Women's health

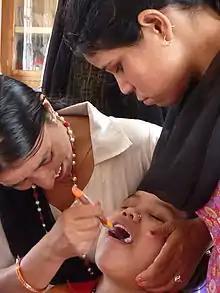
Nepalese women examining patient's mouth in oral health clinic

Changes in the way research ethics was visualised in the wake of the Nuremberg Trials (1946), led to an atmosphere of protectionism of groups deemed to be vulnerable that was often legislated or regulated. This resulted in the relative underrepresentation of women in clinical trials. The position of women in research was further compromised in 1977, when in response to the tragedies resulting from thalidomide and diethylstilbestrol (DES), the United States Food and Drug Administration (FDA) prohibited women of child-bearing years from participation in early stage clinical trials. In practice this ban was often applied very widely to exclude all women. Women, at least those in the child-bearing years, and female animals were also deemed unsuitable research subjects due to their fluctuating hormonal levels during the menstrual or other reproductive cycles. However, research has demonstrated significant biological differences between the sexes in rates of susceptibility, symptoms and response to treatment in many major areas of health, including heart disease and some cancers. These exclusions pose a threat to the application of evidence-based medicine to women, and compromise to care offered to both women and men.